John King Jr.

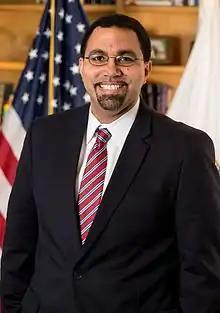
King in 2016

John B. King Jr. (born January 5, 1975) is an American educator, civil servant, and former state and federal government official who is the 15th Chancellor of the State University of New York (SUNY). He previously served as President & CEO of The Education Trust, a national civil rights nonprofit which seeks to identify and close opportunity and achievement gaps for students from preschool through college. A member of the Democratic Party, he served as the 10th United States Secretary of Education from January 1, 2015 to January 20, 2017, under President Barack Obama. In April 2021, King announced that he would be running for the Democratic nomination in the 2022 Maryland gubernatorial election, but came in sixth place in the primary election, losing to Baltimore author Wes Moore.